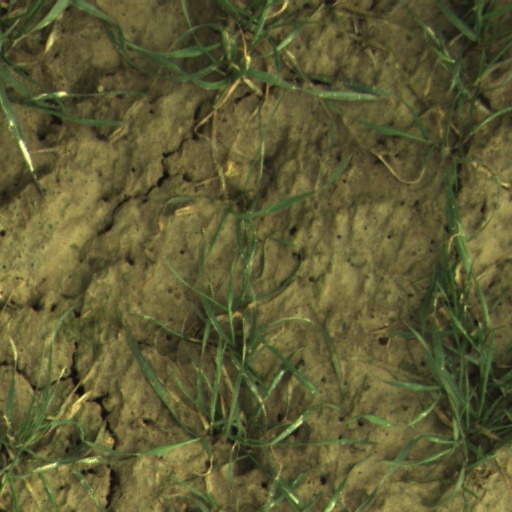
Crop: wheat